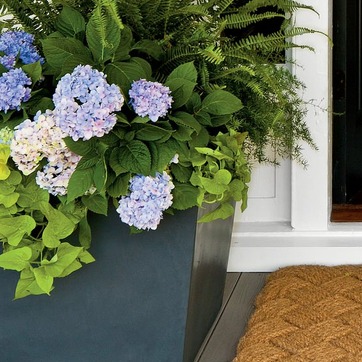
Material: foliage